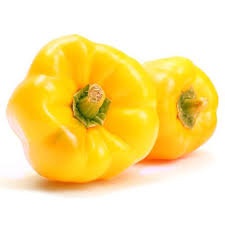
Label: capsicum